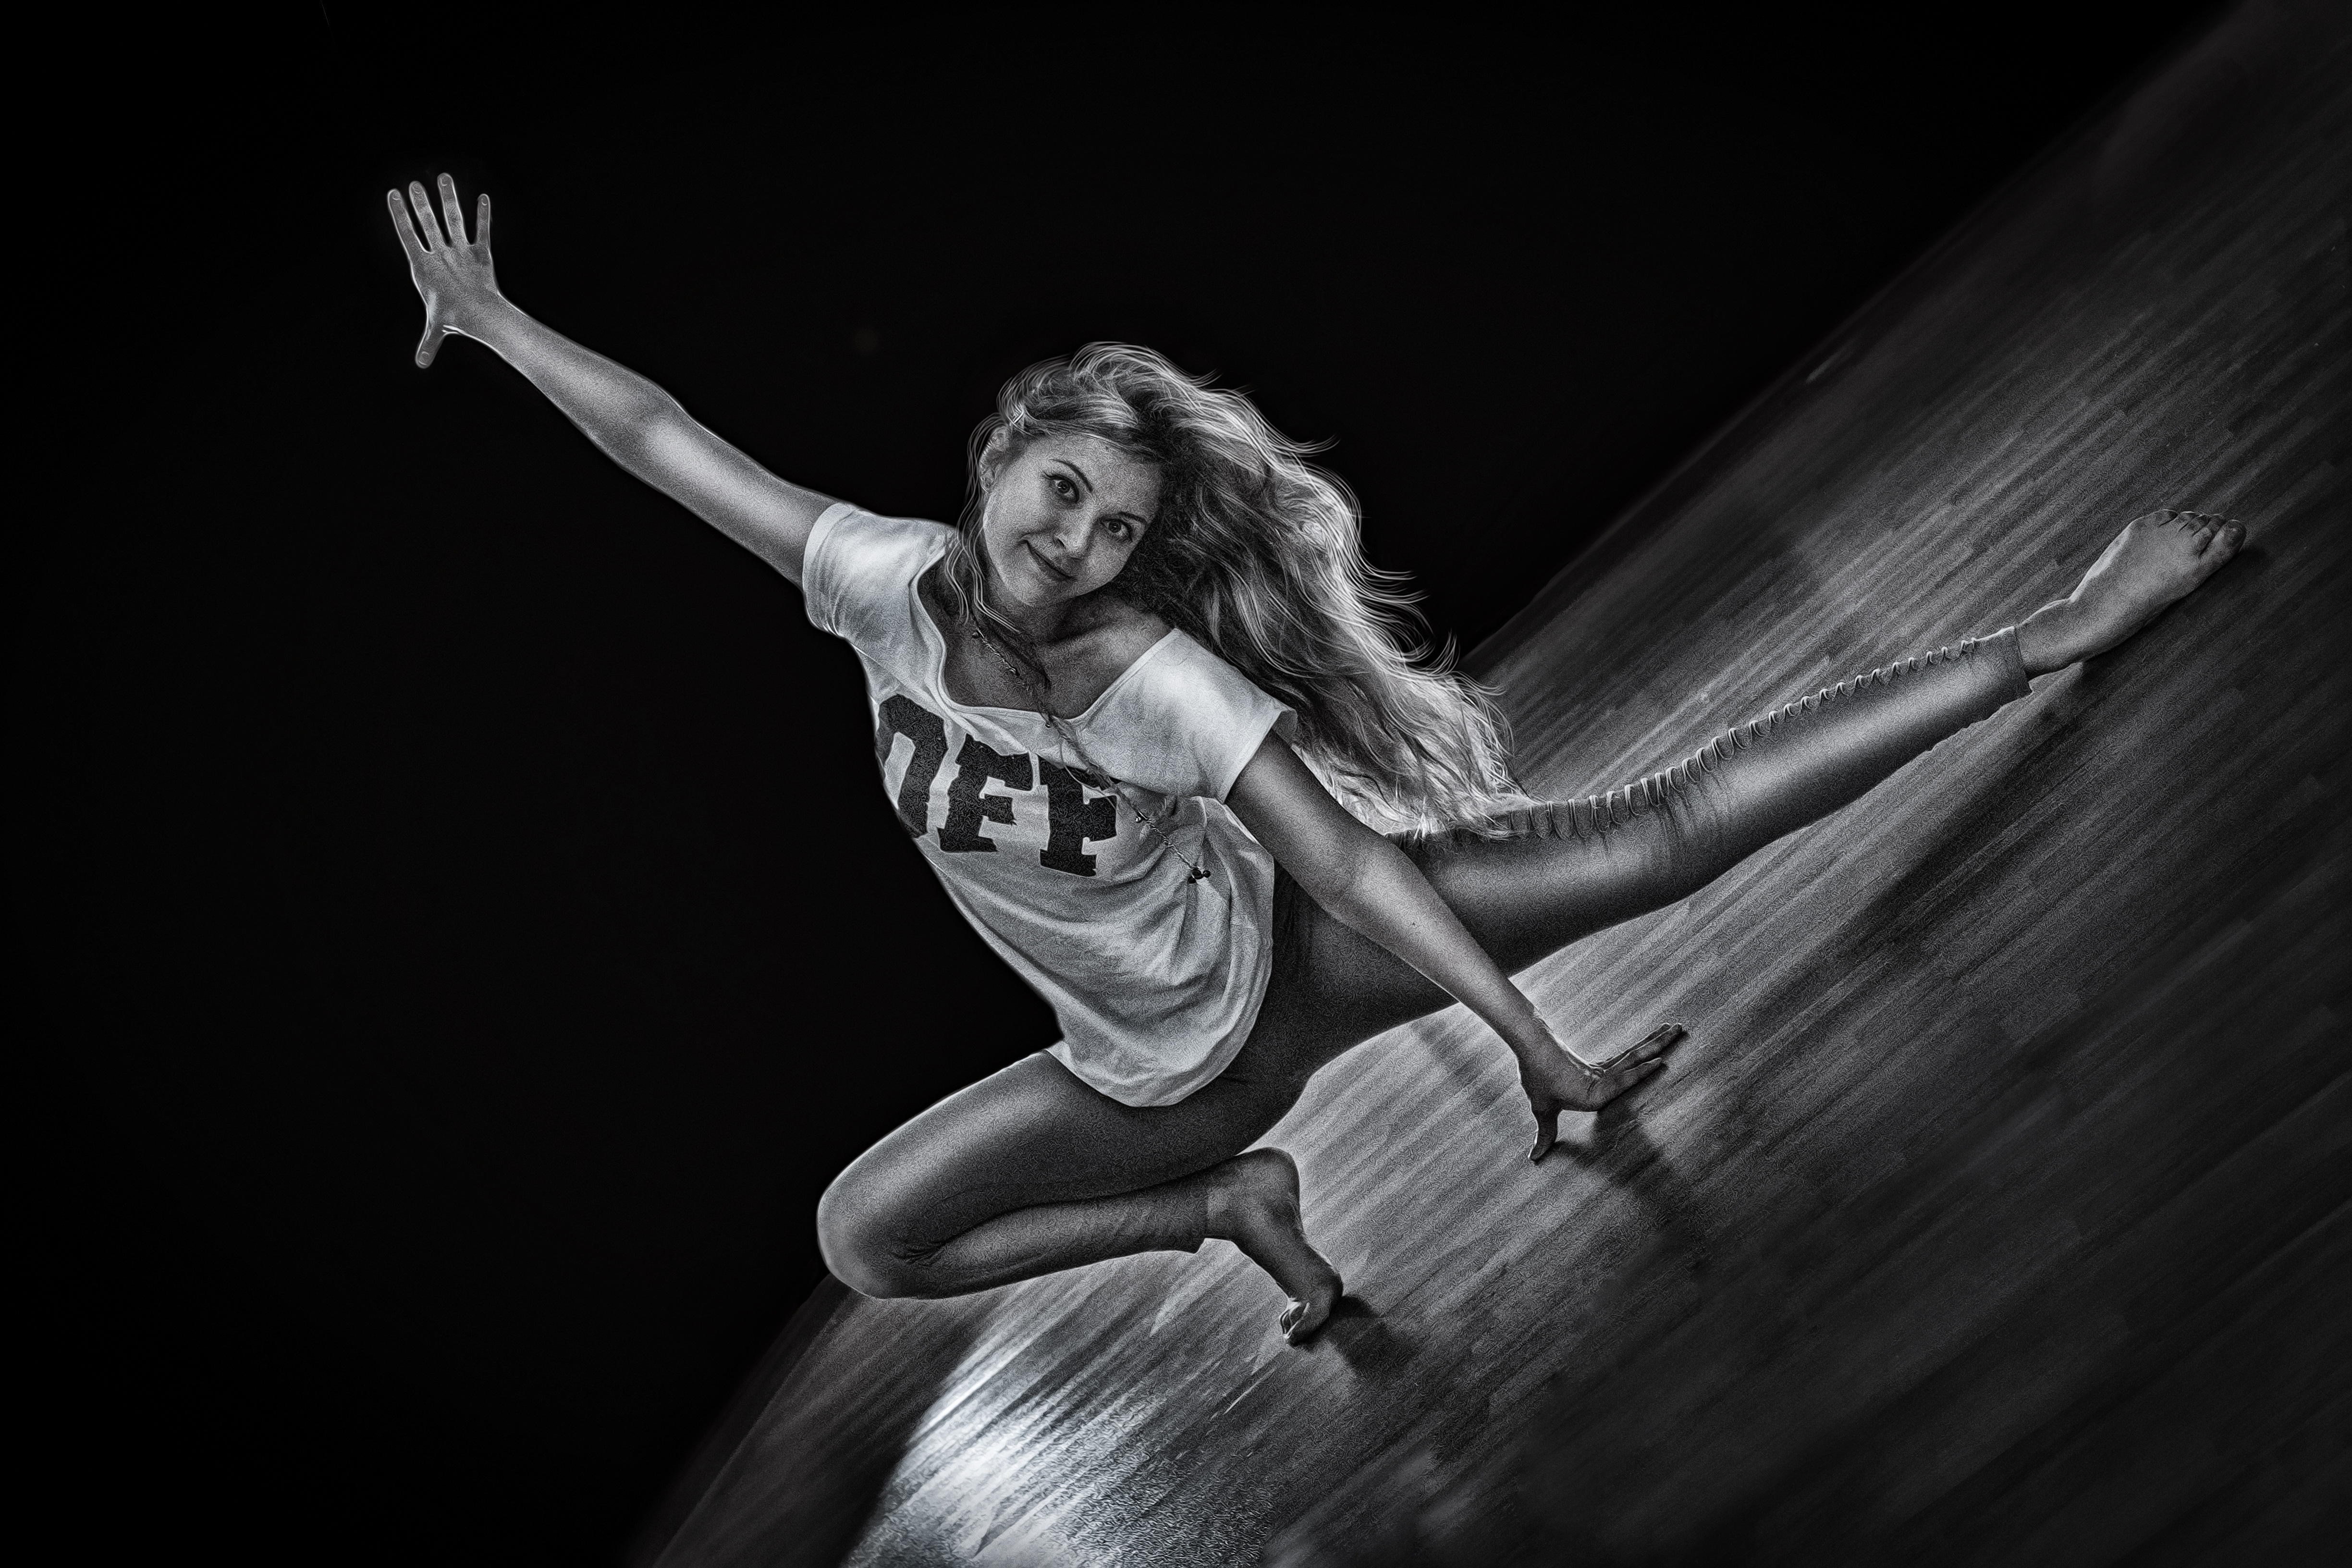
black and white, girl, woman, photography, dance, darkness, black, monochrome, smile, shirt, performance art, parquet, entertainment, performing arts, monochrome photography, modern dance, concert dance